Answer in natural language. Is black colour chair (highlighted by a red box) further away or in front of black colour chair (highlighted by a blue box)? Choose between the following options: further away or in front
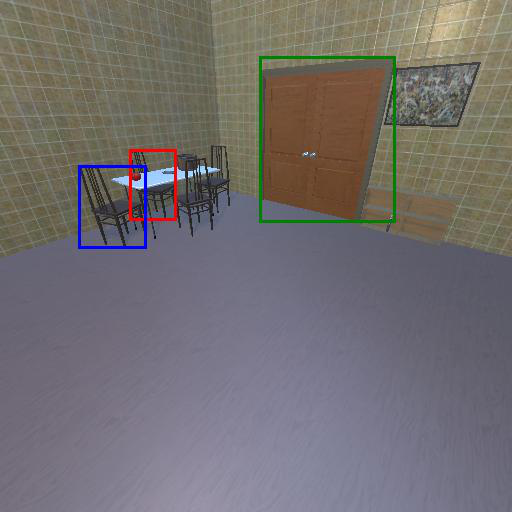
<answer>further away</answer>